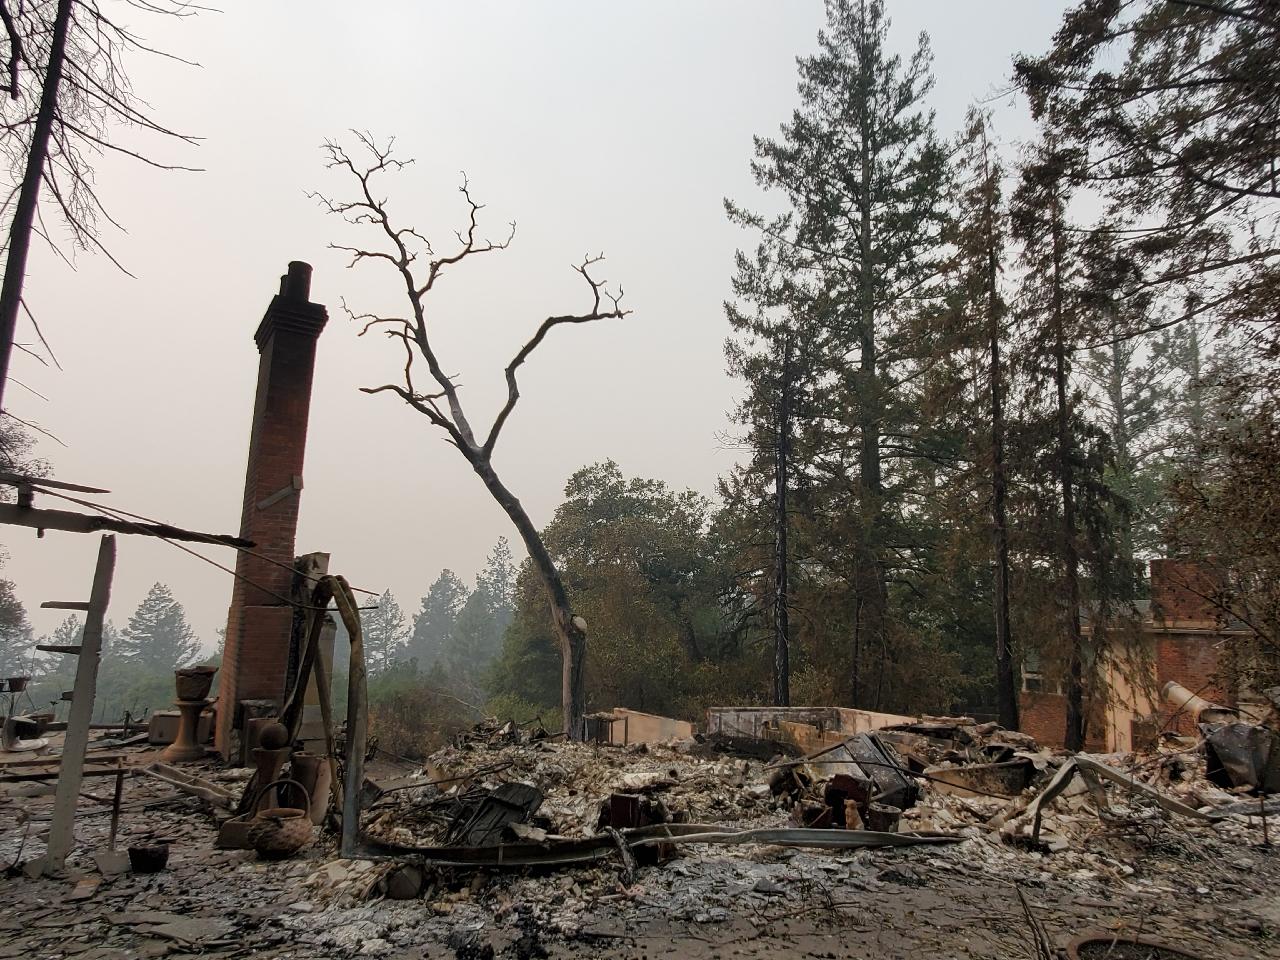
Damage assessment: destroyed